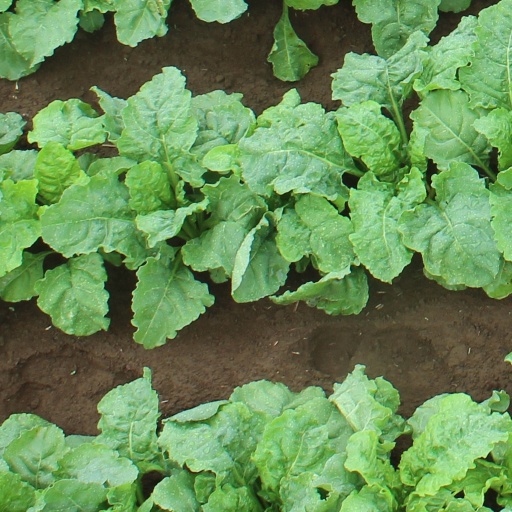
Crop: sugar beet